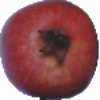
Label: pomegranate